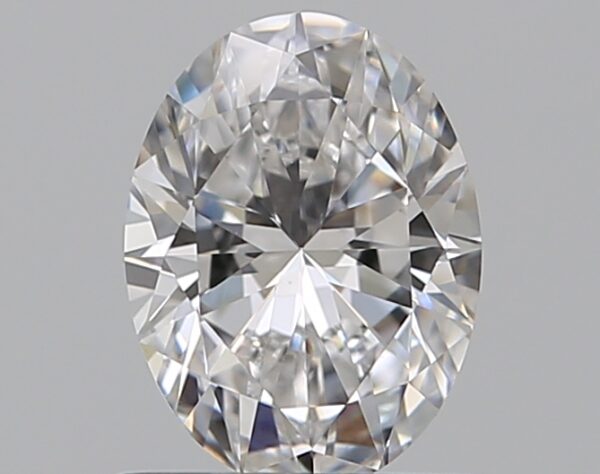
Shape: oval
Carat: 0.75
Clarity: VS1
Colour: D
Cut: EX
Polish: EX
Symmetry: VG
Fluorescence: N
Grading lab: GIA
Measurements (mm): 6.93 x 5.17 x 3.28